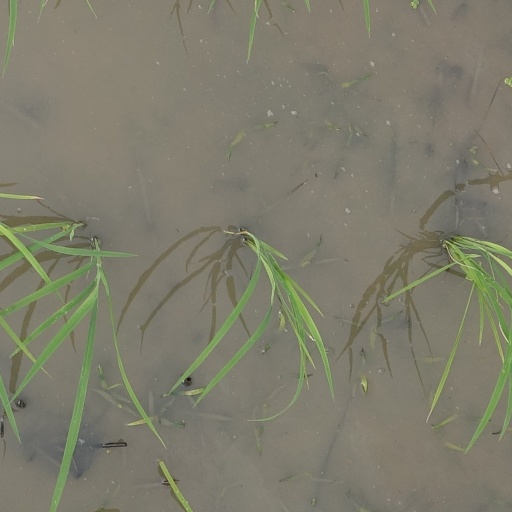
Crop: rice